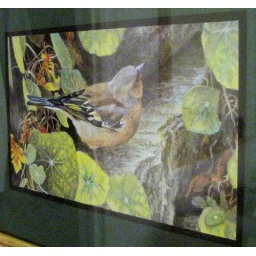
The owners love birds and nature! There were bird pictures and bird/wildlife books in both the cottage and the main cabin.